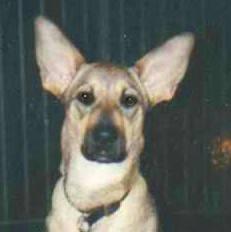
dog